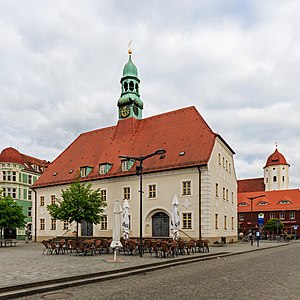
Finsterwalde
Rådhus
Finsterwalde er en by i landkreis Elbe-Elster i den tyske delstat Brandenburg. Byen er beliggende i den sydlige del af delstaten og er desuden den by i sin landkreis med det største indbyggertal.